Mike McCoy (American football coach)

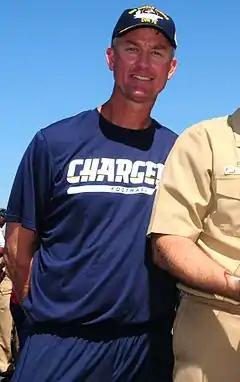
McCoy in 2013

Michael P. McCoy (born April 1, 1972) is an American football coach and former player who is a senior offensive assistant for the Tennessee Titans of the National Football League (NFL). He has previously spent time as the quarterbacks coach for the Carolina Panthers and Jacksonville Jaguars, the offensive coordinator of the Denver Broncos and Arizona Cardinals, and four seasons as head coach of the San Diego Chargers from 2013 to 2016.